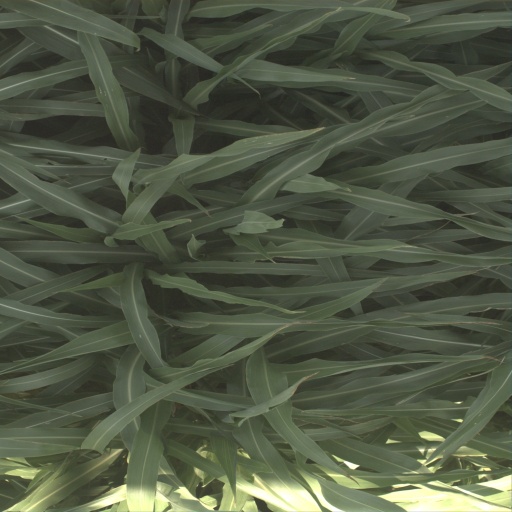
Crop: sorghum